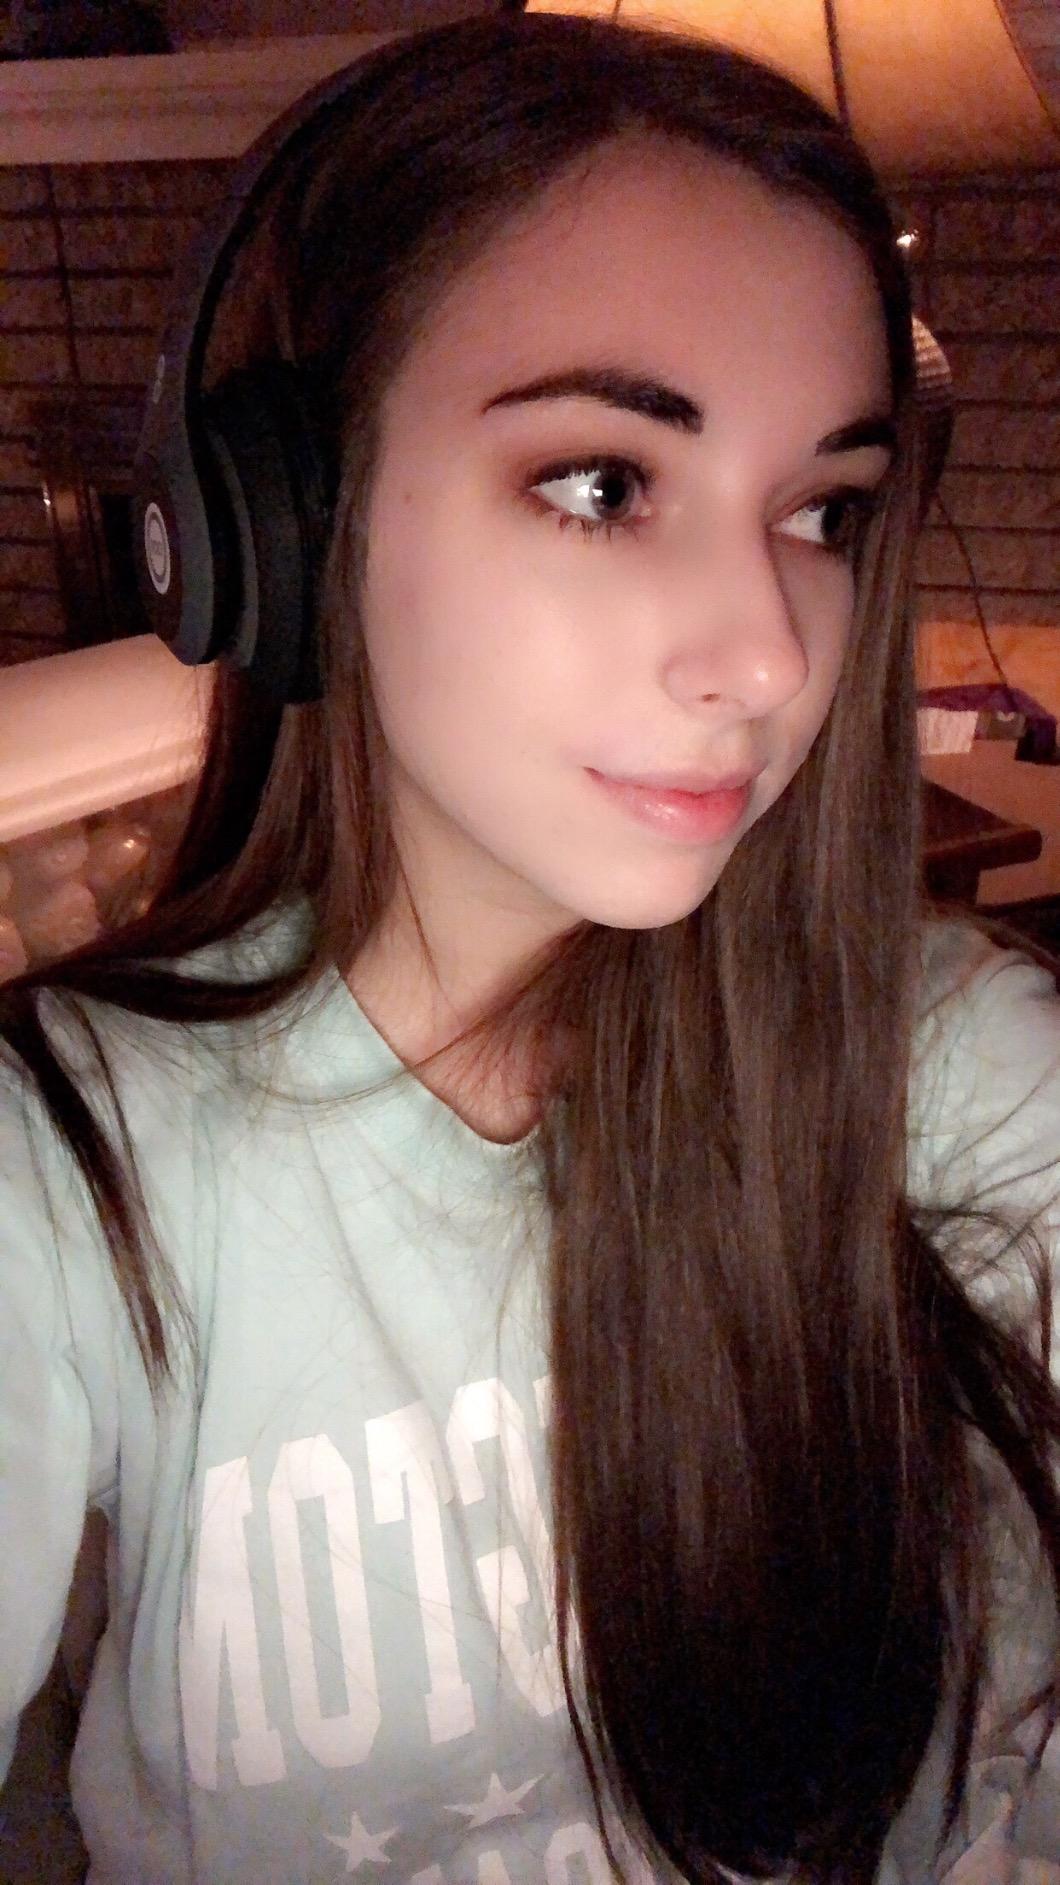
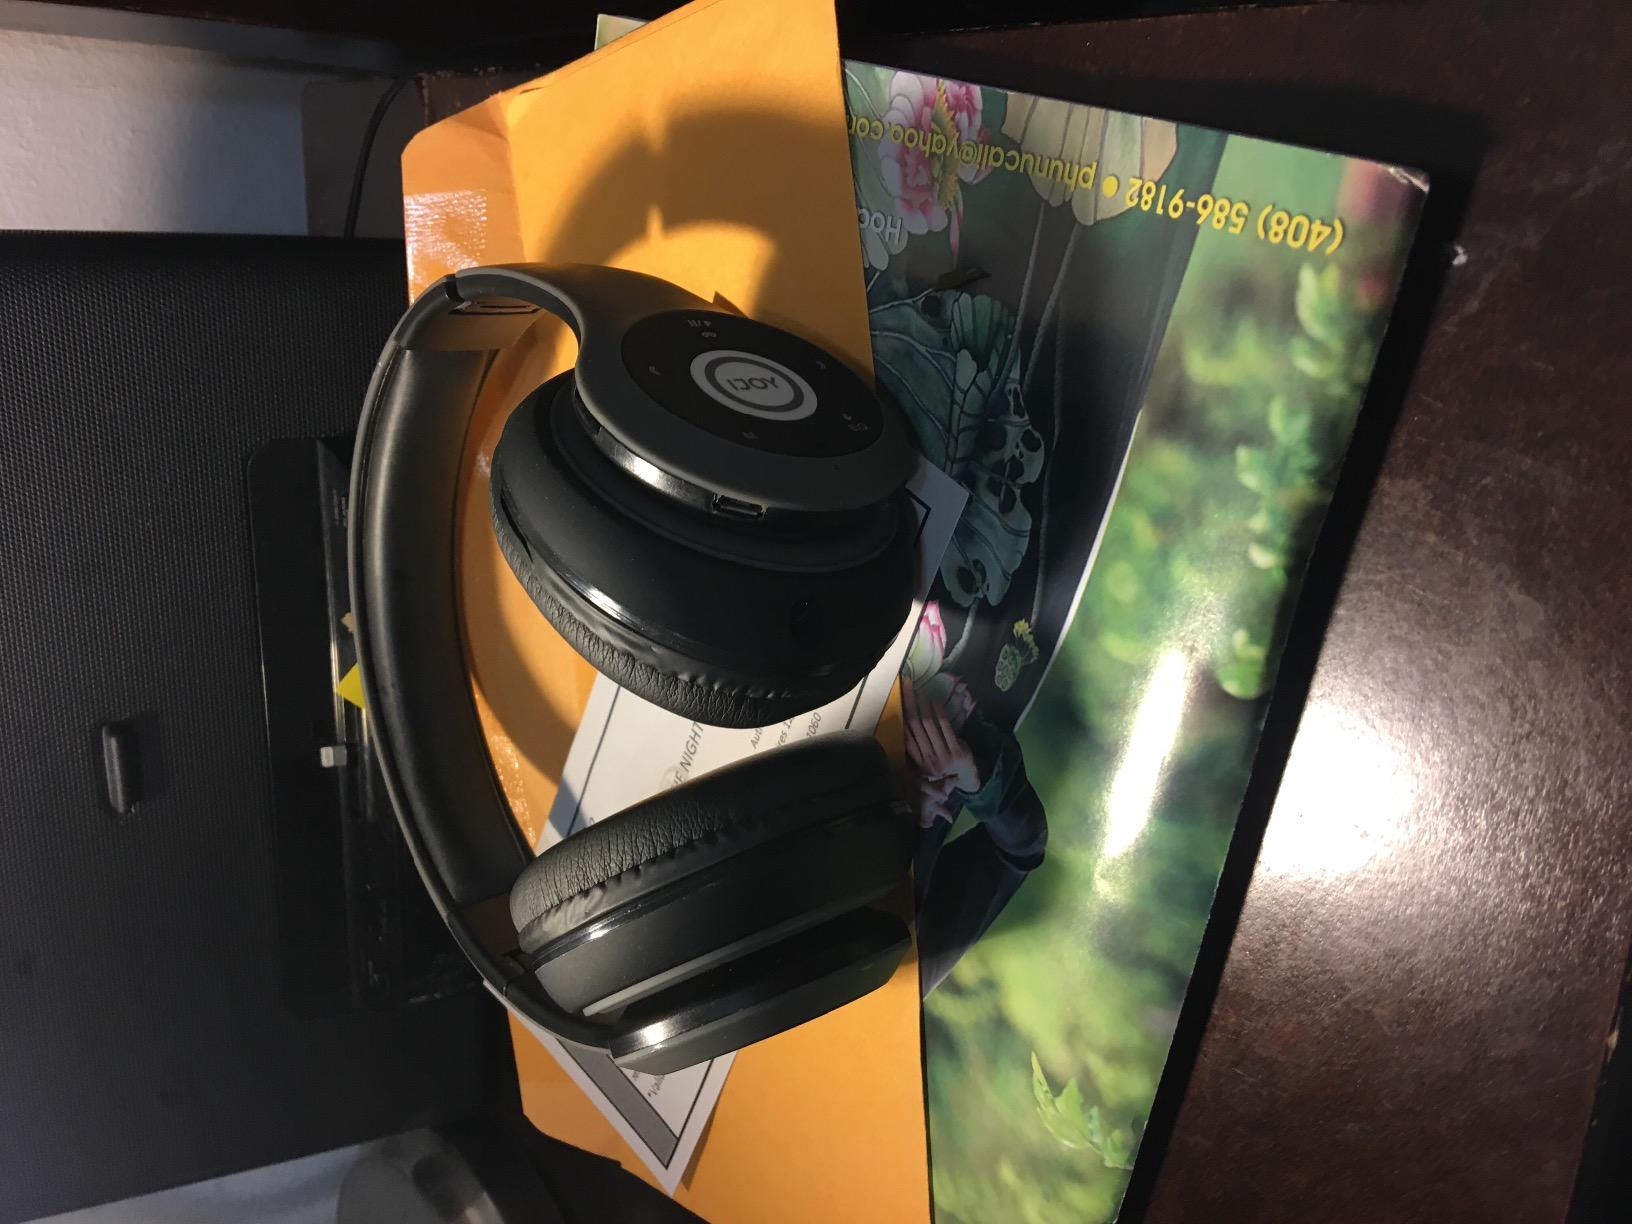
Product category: headphones
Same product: yes